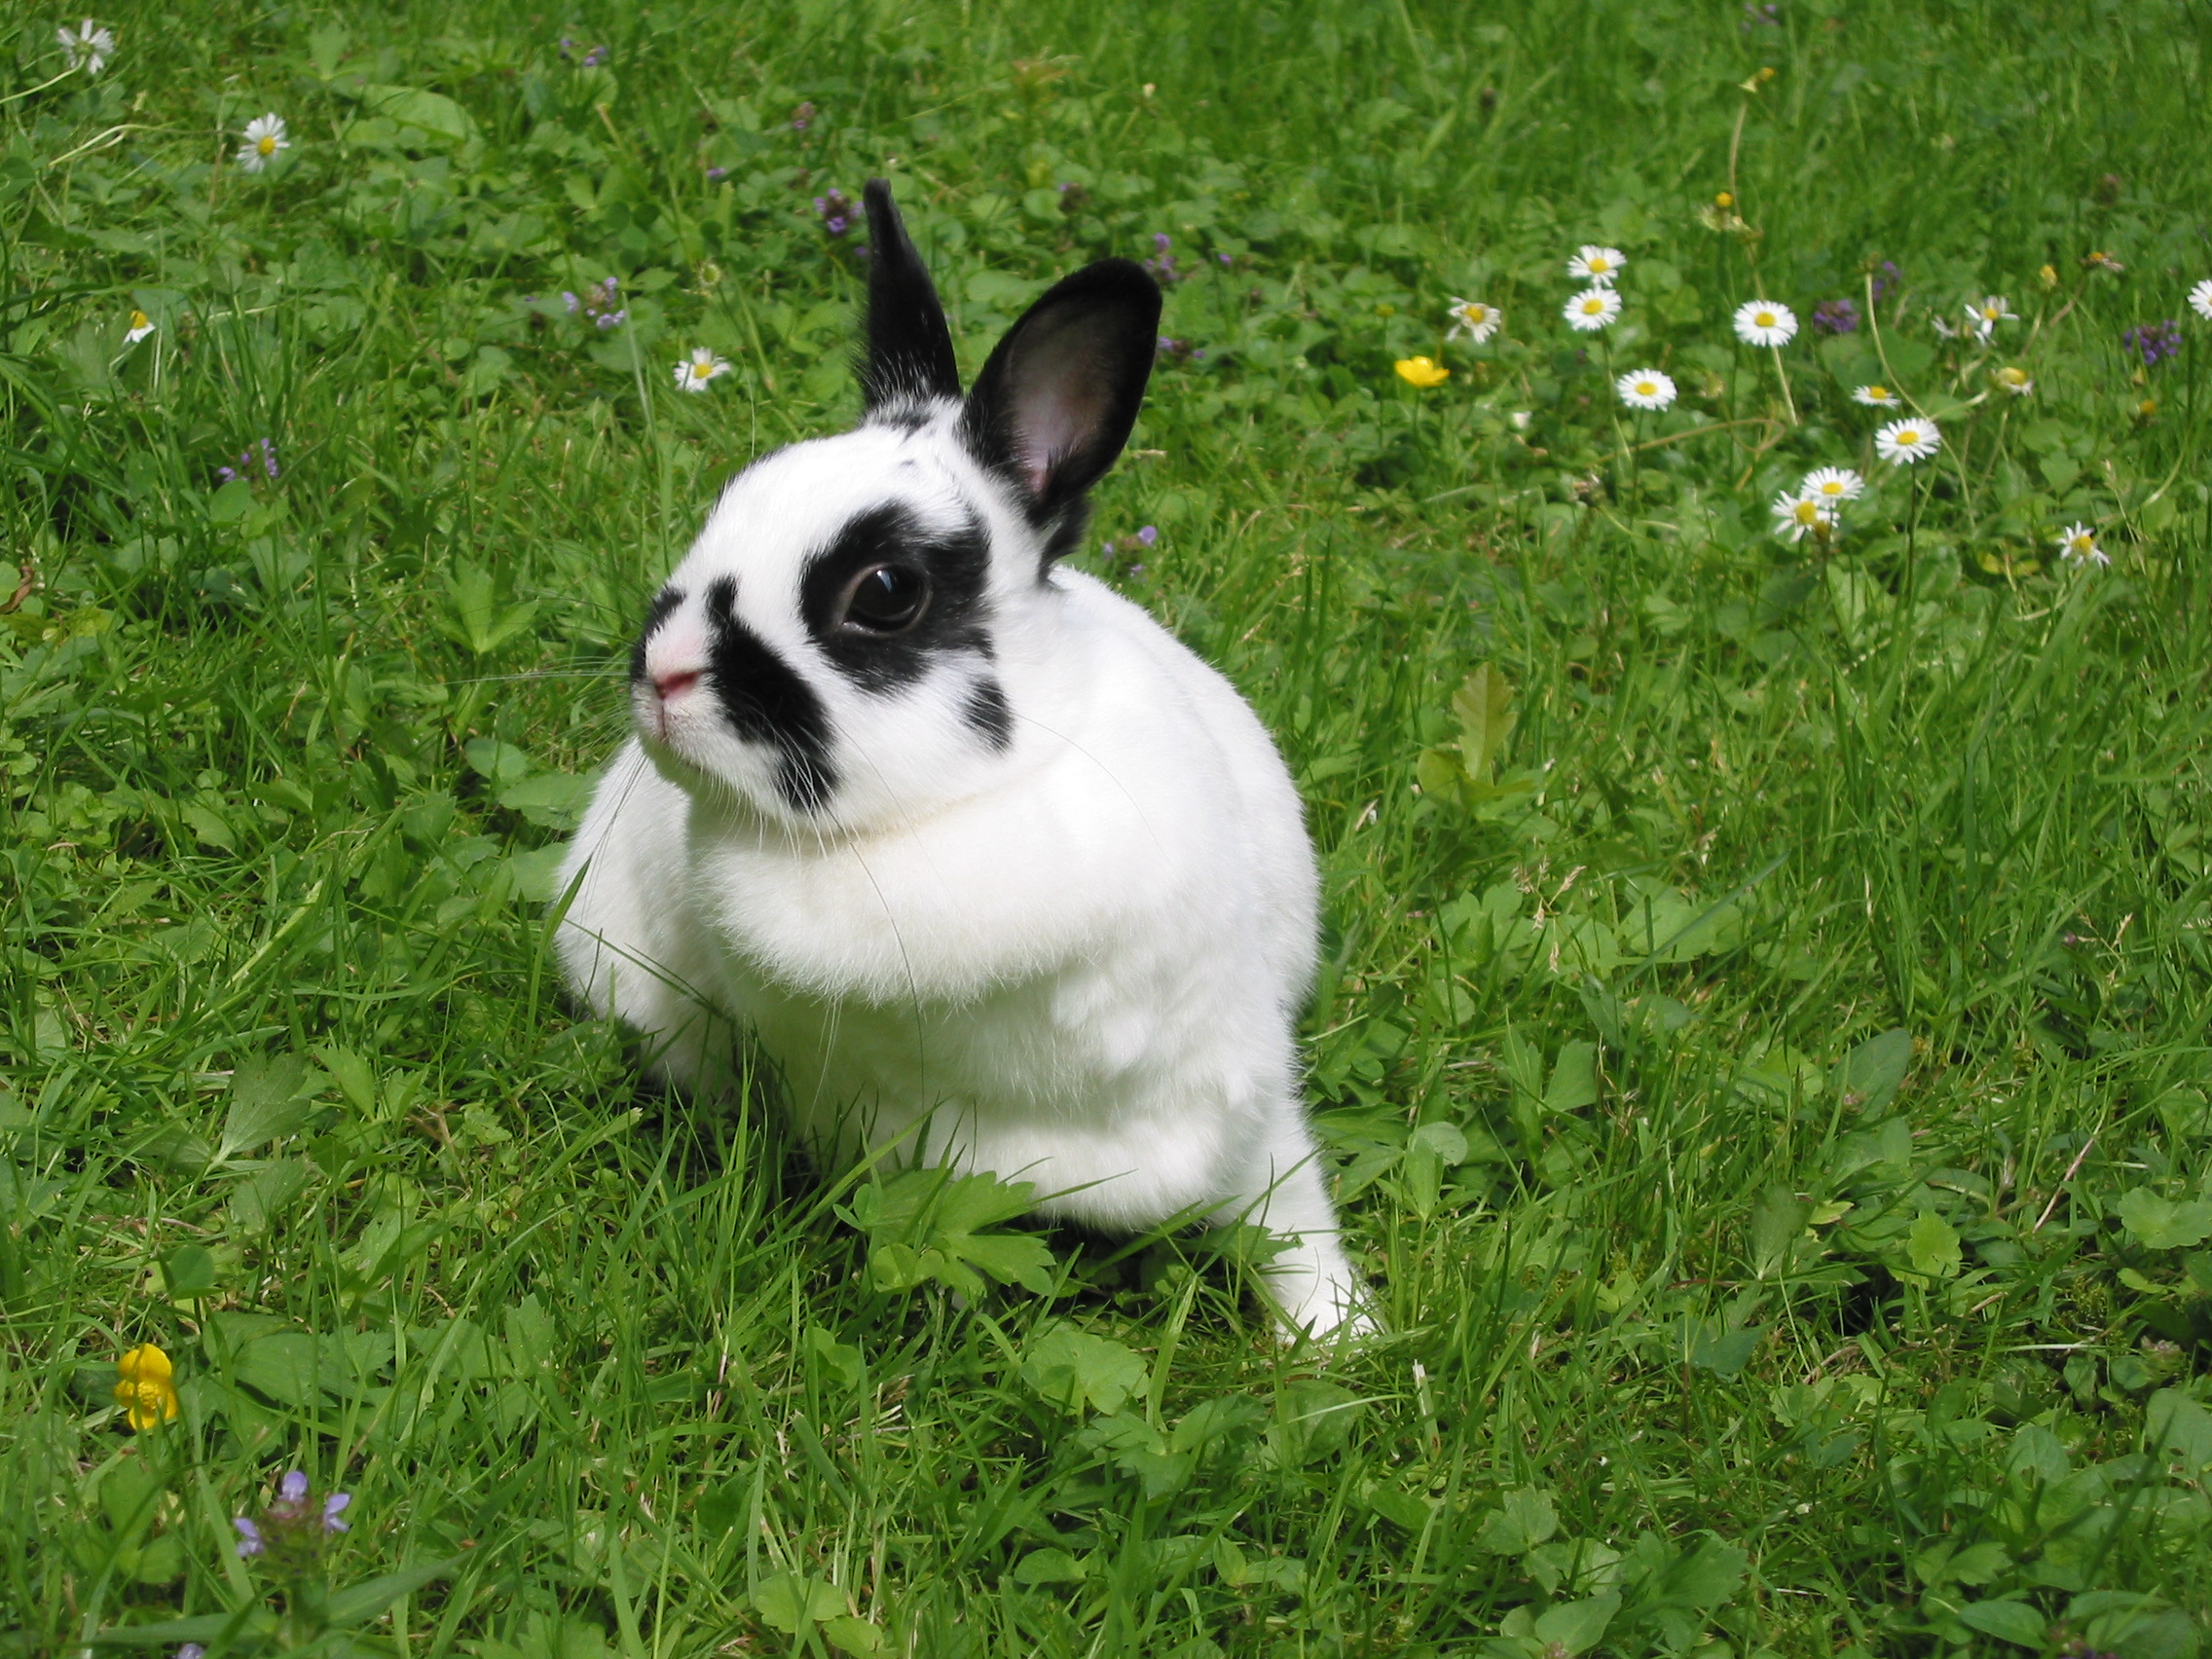
rabbit, mammal, domestic rabbit, vertebrate, Rabbits and Hares, grass, hare, snout, whiskers, canidae, plant, fawn, dog breed, tail